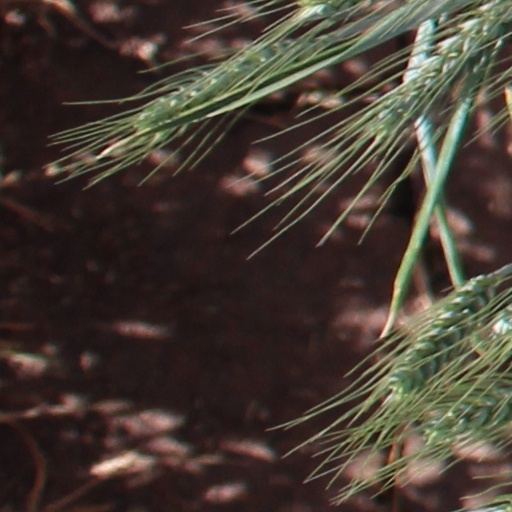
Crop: wheat